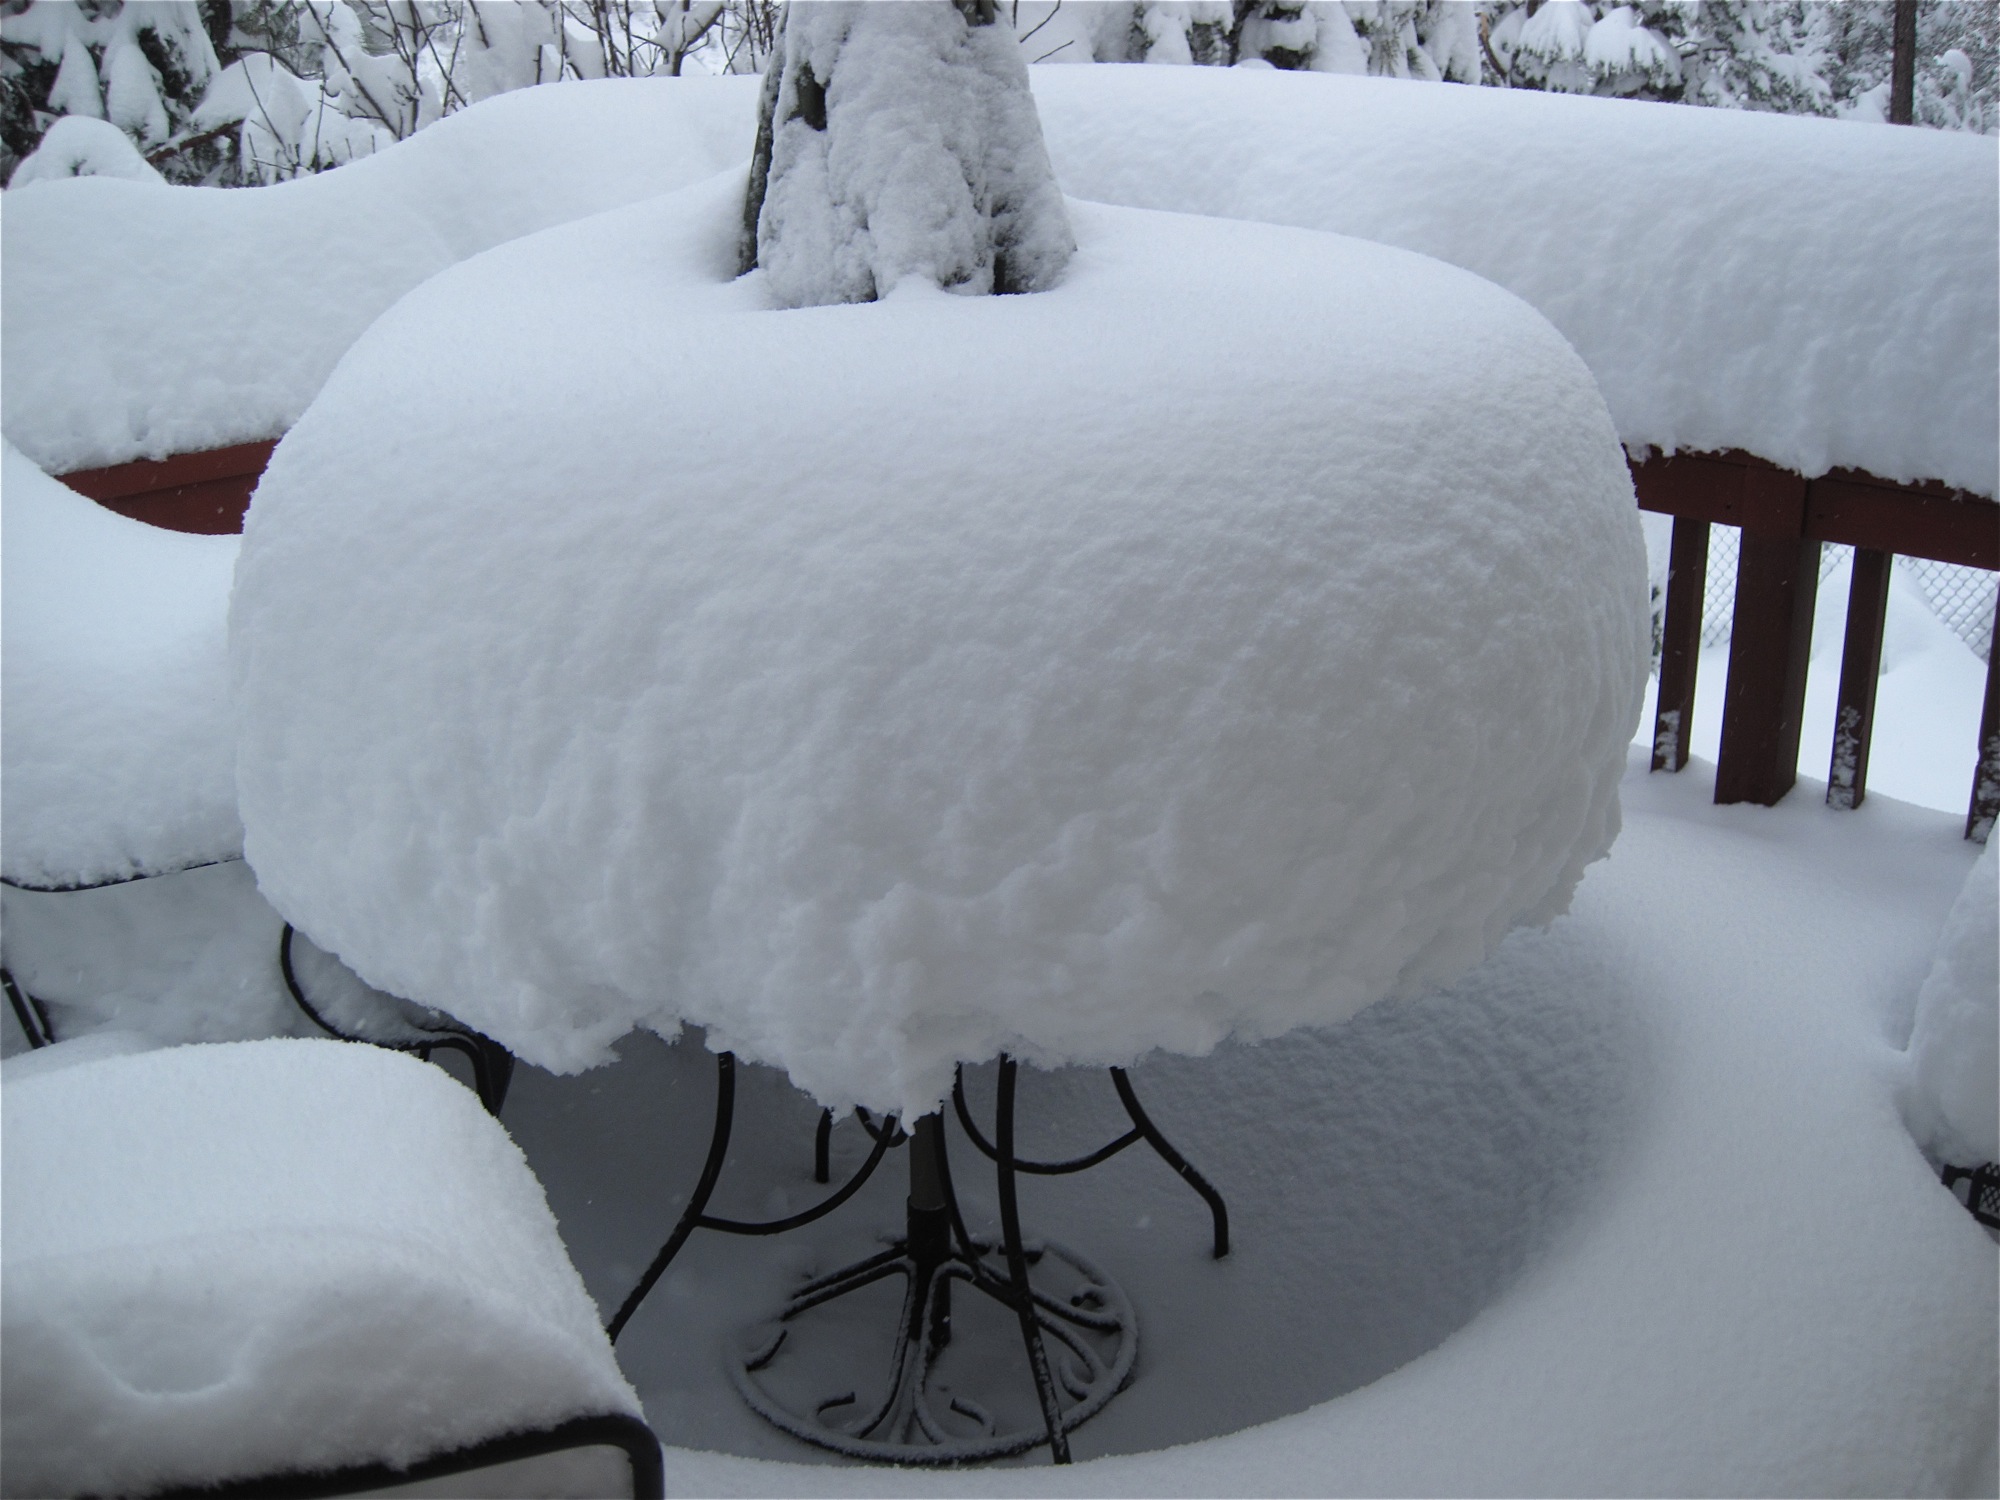
snow, winter, white, weather, season, snowman, blizzard, freezing, winter storm